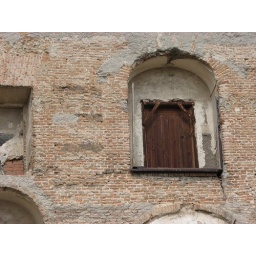
Little door in the wall